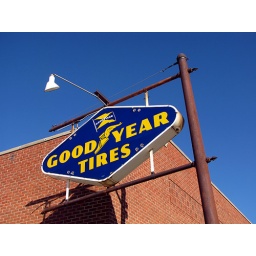
Vintage Goodyear Tires sign along a side street in Woodward, Oklahoma.